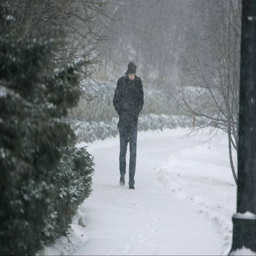
person makes his way back to the dorm as snow hits the area friday .